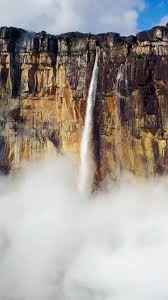
Landmark: Angel Falls